Mamamoo

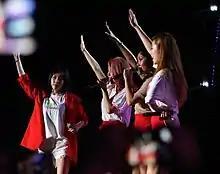
Mamamoo performing on July 19, 2017.

On January 19, 2017, Mamamoo announced their second solo concert titled "2017 Mamamoo Concert Moosical: Curtain Call", which was held on March 3–5, 2017 in Seoul and August 19–20, 2017 in Busan at KBS Busan Hall. Following the first show of their March 2017 concert in Seoul, Mamamoo received criticism for performing in blackface when, as part of the concert, they played a video containing the members impersonating Bruno Mars while wearing darker makeup, meant to recreate a snippet of the music video for Mars' "Uptown Funk" (2014). The clip was cut from following concert dates and multiple apologies were promptly issued, including one directly from the members, stating that they were "extremely ignorant of blackface and did not understand the implications of our actions. We will be taking time to understand more about our international fans to ensure this never happens again." The group released their fifth EP "Purple" with the lead single "Yes I Am" on June 22, 2017. The single quickly climbed to the number one spot on the Melon real-time chart. After one day, Mamamoo set the record for the highest number of unique listeners in 24-hours with "Yes I Am" on Melon for a girl group. On June 27, 2017, the song received its first music show win on "The Show", followed by wins on "Show Champion", "M Countdown", and "Show! Music Core". "Purple" also peaked at number one on the "Billboard" World Albums chart.